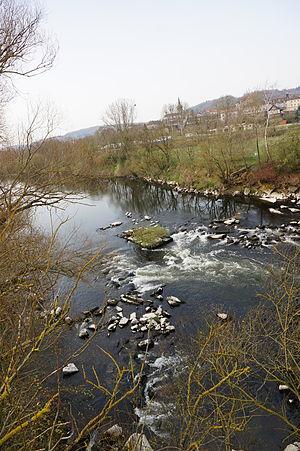
à Charmes (Vosges).
Lorraine Nature Environnement, alias LNE, est une Fédération Lorraine d'associations de protection de la nature et de l’environnement, créée en 1993.
France nature environnement est la fédération française des associations de protection de la nature et de l'environnement. Créée en 1968 sous le nom de Fédération française des sociétés de protection de la nature, elle est reconnue d'utilité publique en 1976. Elle est la porte-parole d'un mouvement de trois mille associations, regroupées au sein de quatre-vingts organisations adhérentes, en métropole et outre-mer. Le logo de la Fédération est le hérisson, sa signature est « Partout où la nature a besoin de nous ».